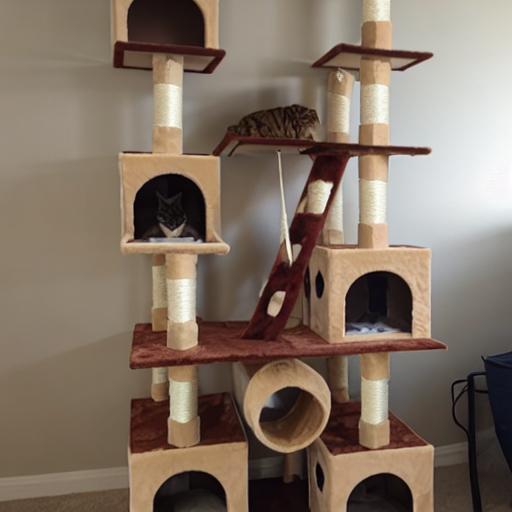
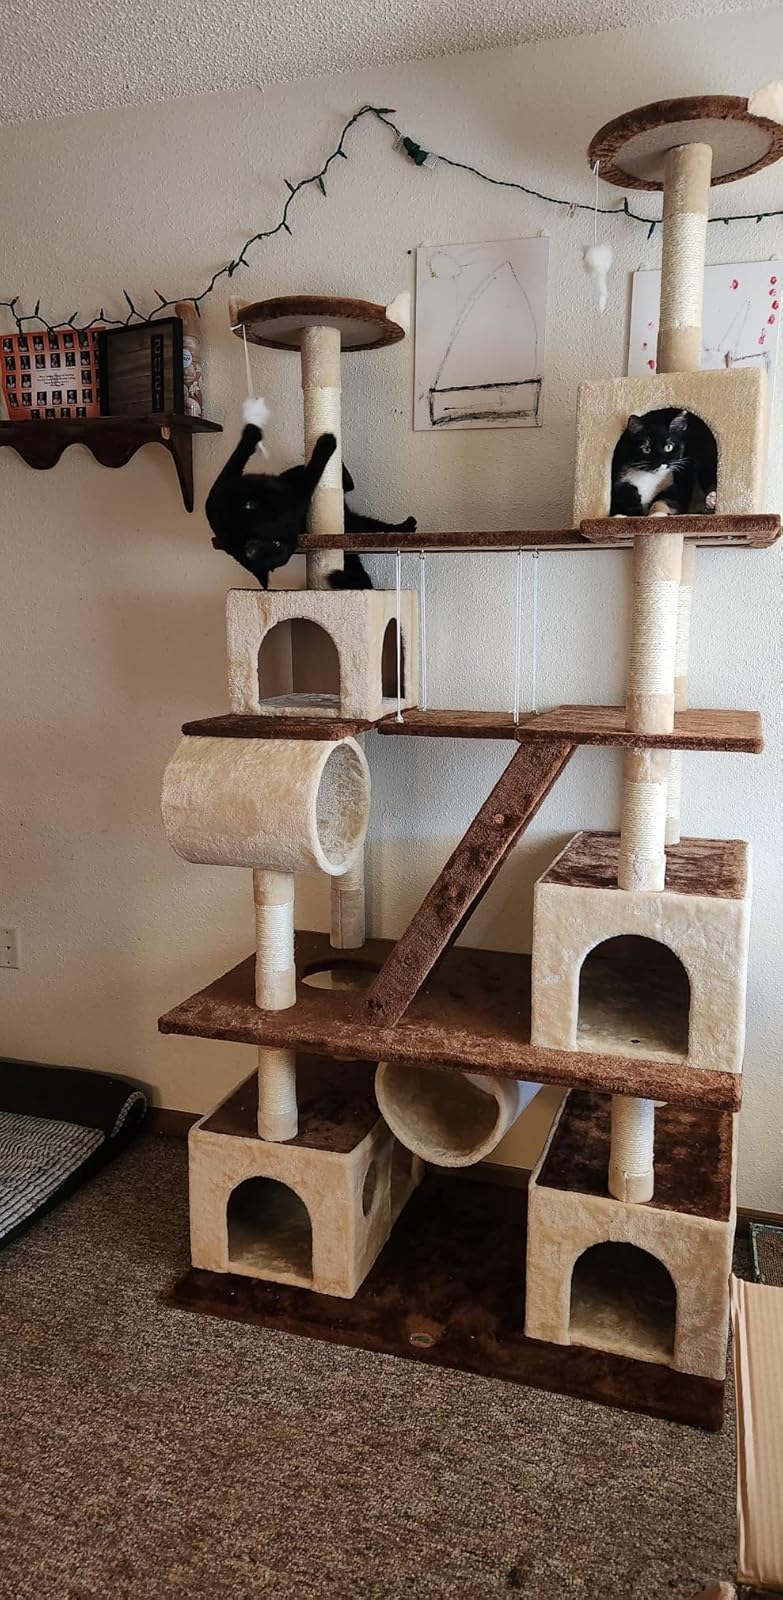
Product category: items_cat tree
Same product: no